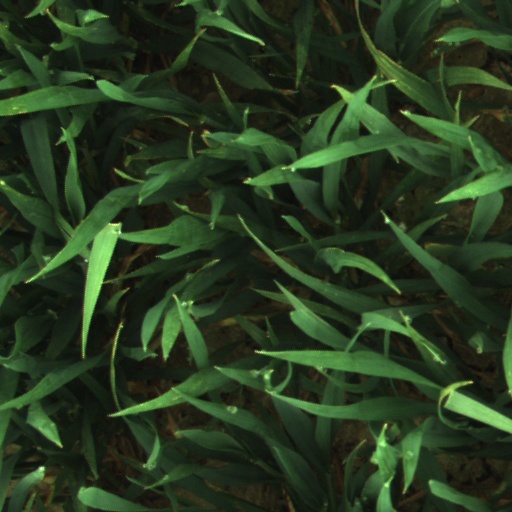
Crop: wheat